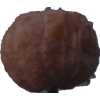
Label: orange_peeled